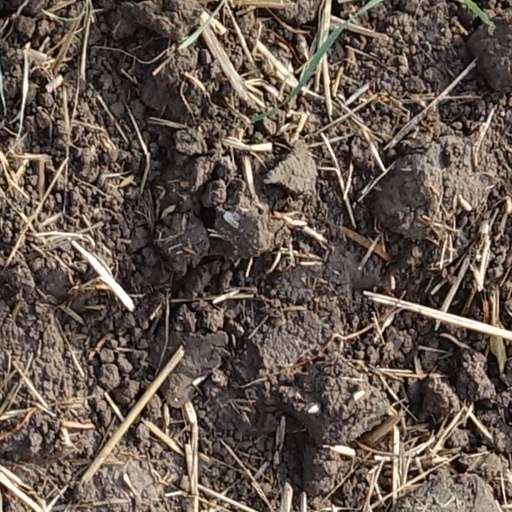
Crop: wheat